Hokkaidō Prefectural Board of Education

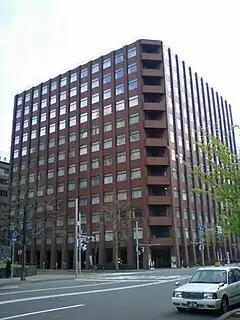
Office building of Hokkaido Prefectural Board of Education

The is a board of education that mainly oversees public schools in Hokkaido, Japan.